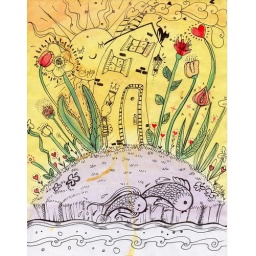
The house in the hill